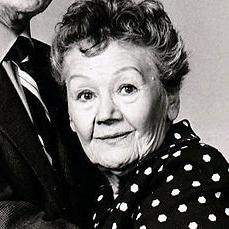
Age: 86